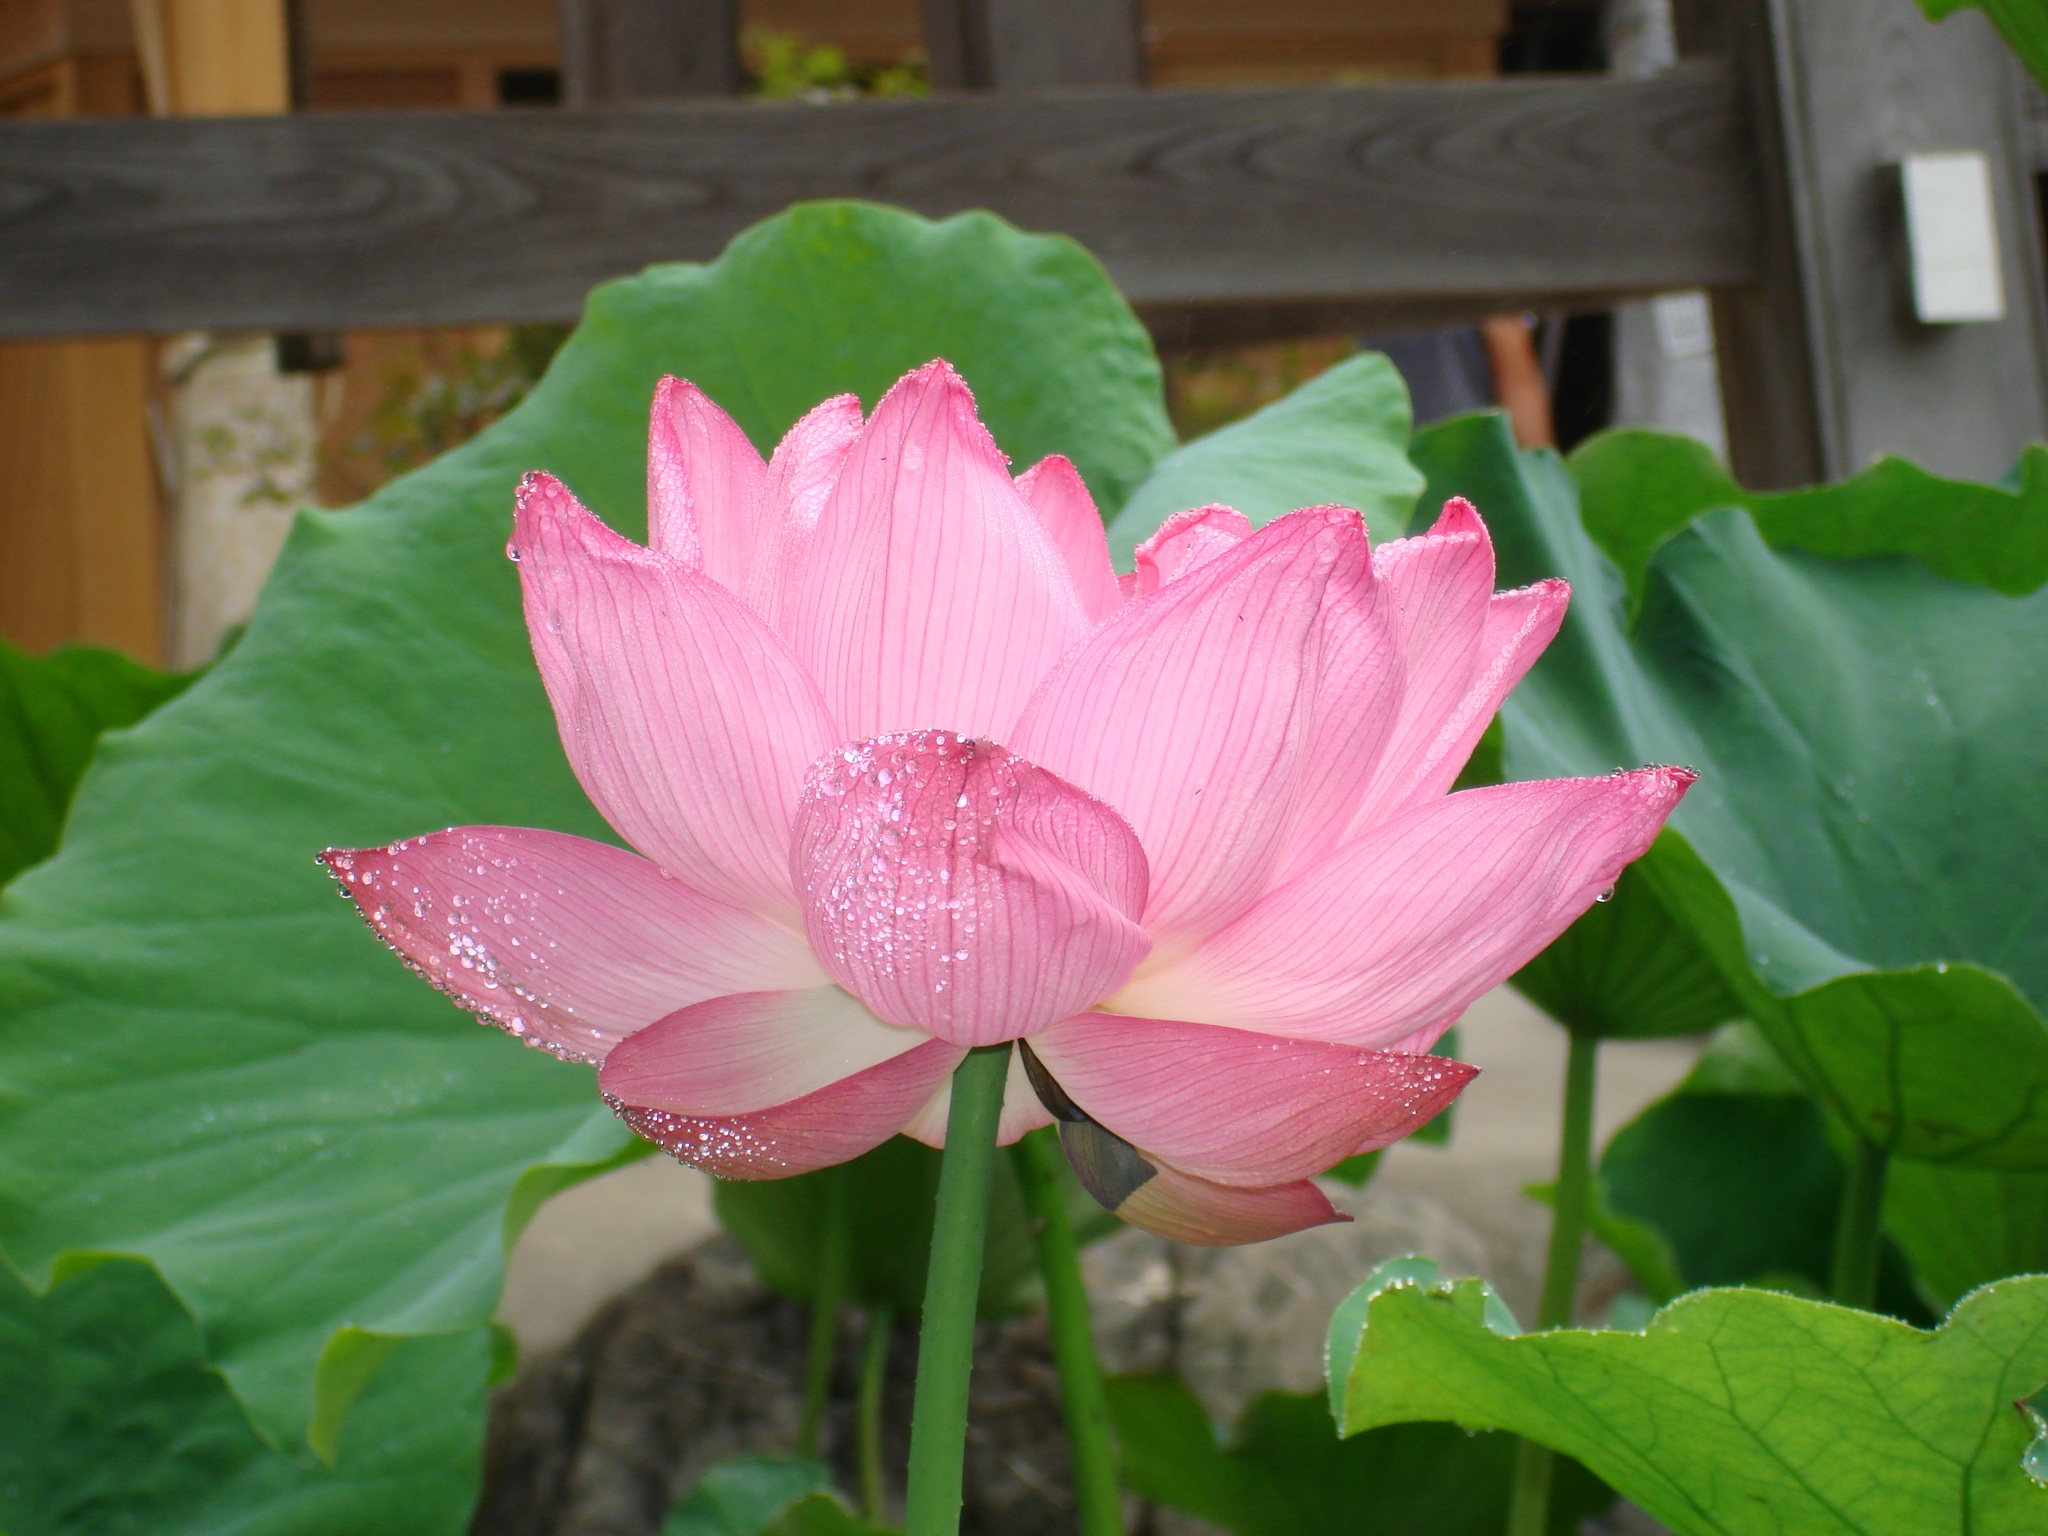
plant, flower, petal, buddhism, botany, pink, sacred lotus, aquatic plant, flora, lotus, flowering plant, city car, land plant, lotus family, proteales